Limehouse Cut

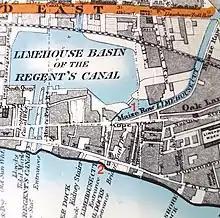
The short-lived Basin link — an alternative to using the Thames lock

Rendel's plans were implemented by his former pupil Nathaniel Beardmore. The first tranche of work was supposed to comprise the tidal portion (from the Thames to Old Ford), hence the Limehouse Cut. However funds ran out, work stopped in 1853, and some of Rendel's plans had to be curtailed. When more funding became available in 1855 it had to be devoted to non-tidal parts of the Lee.